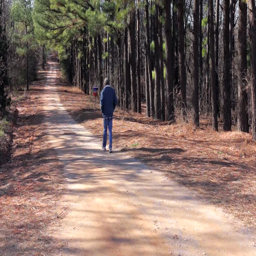
a clip of a man walking down a country road